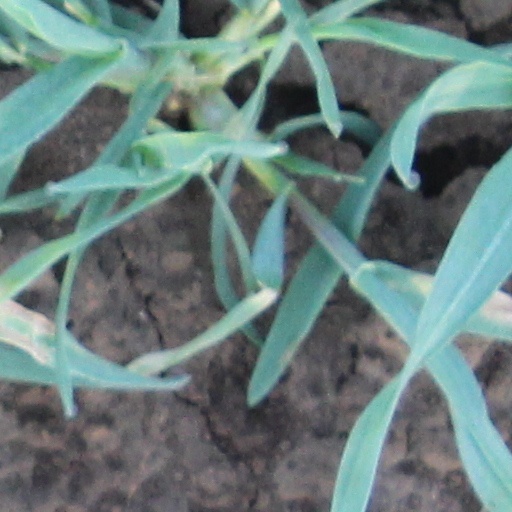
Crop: wheat